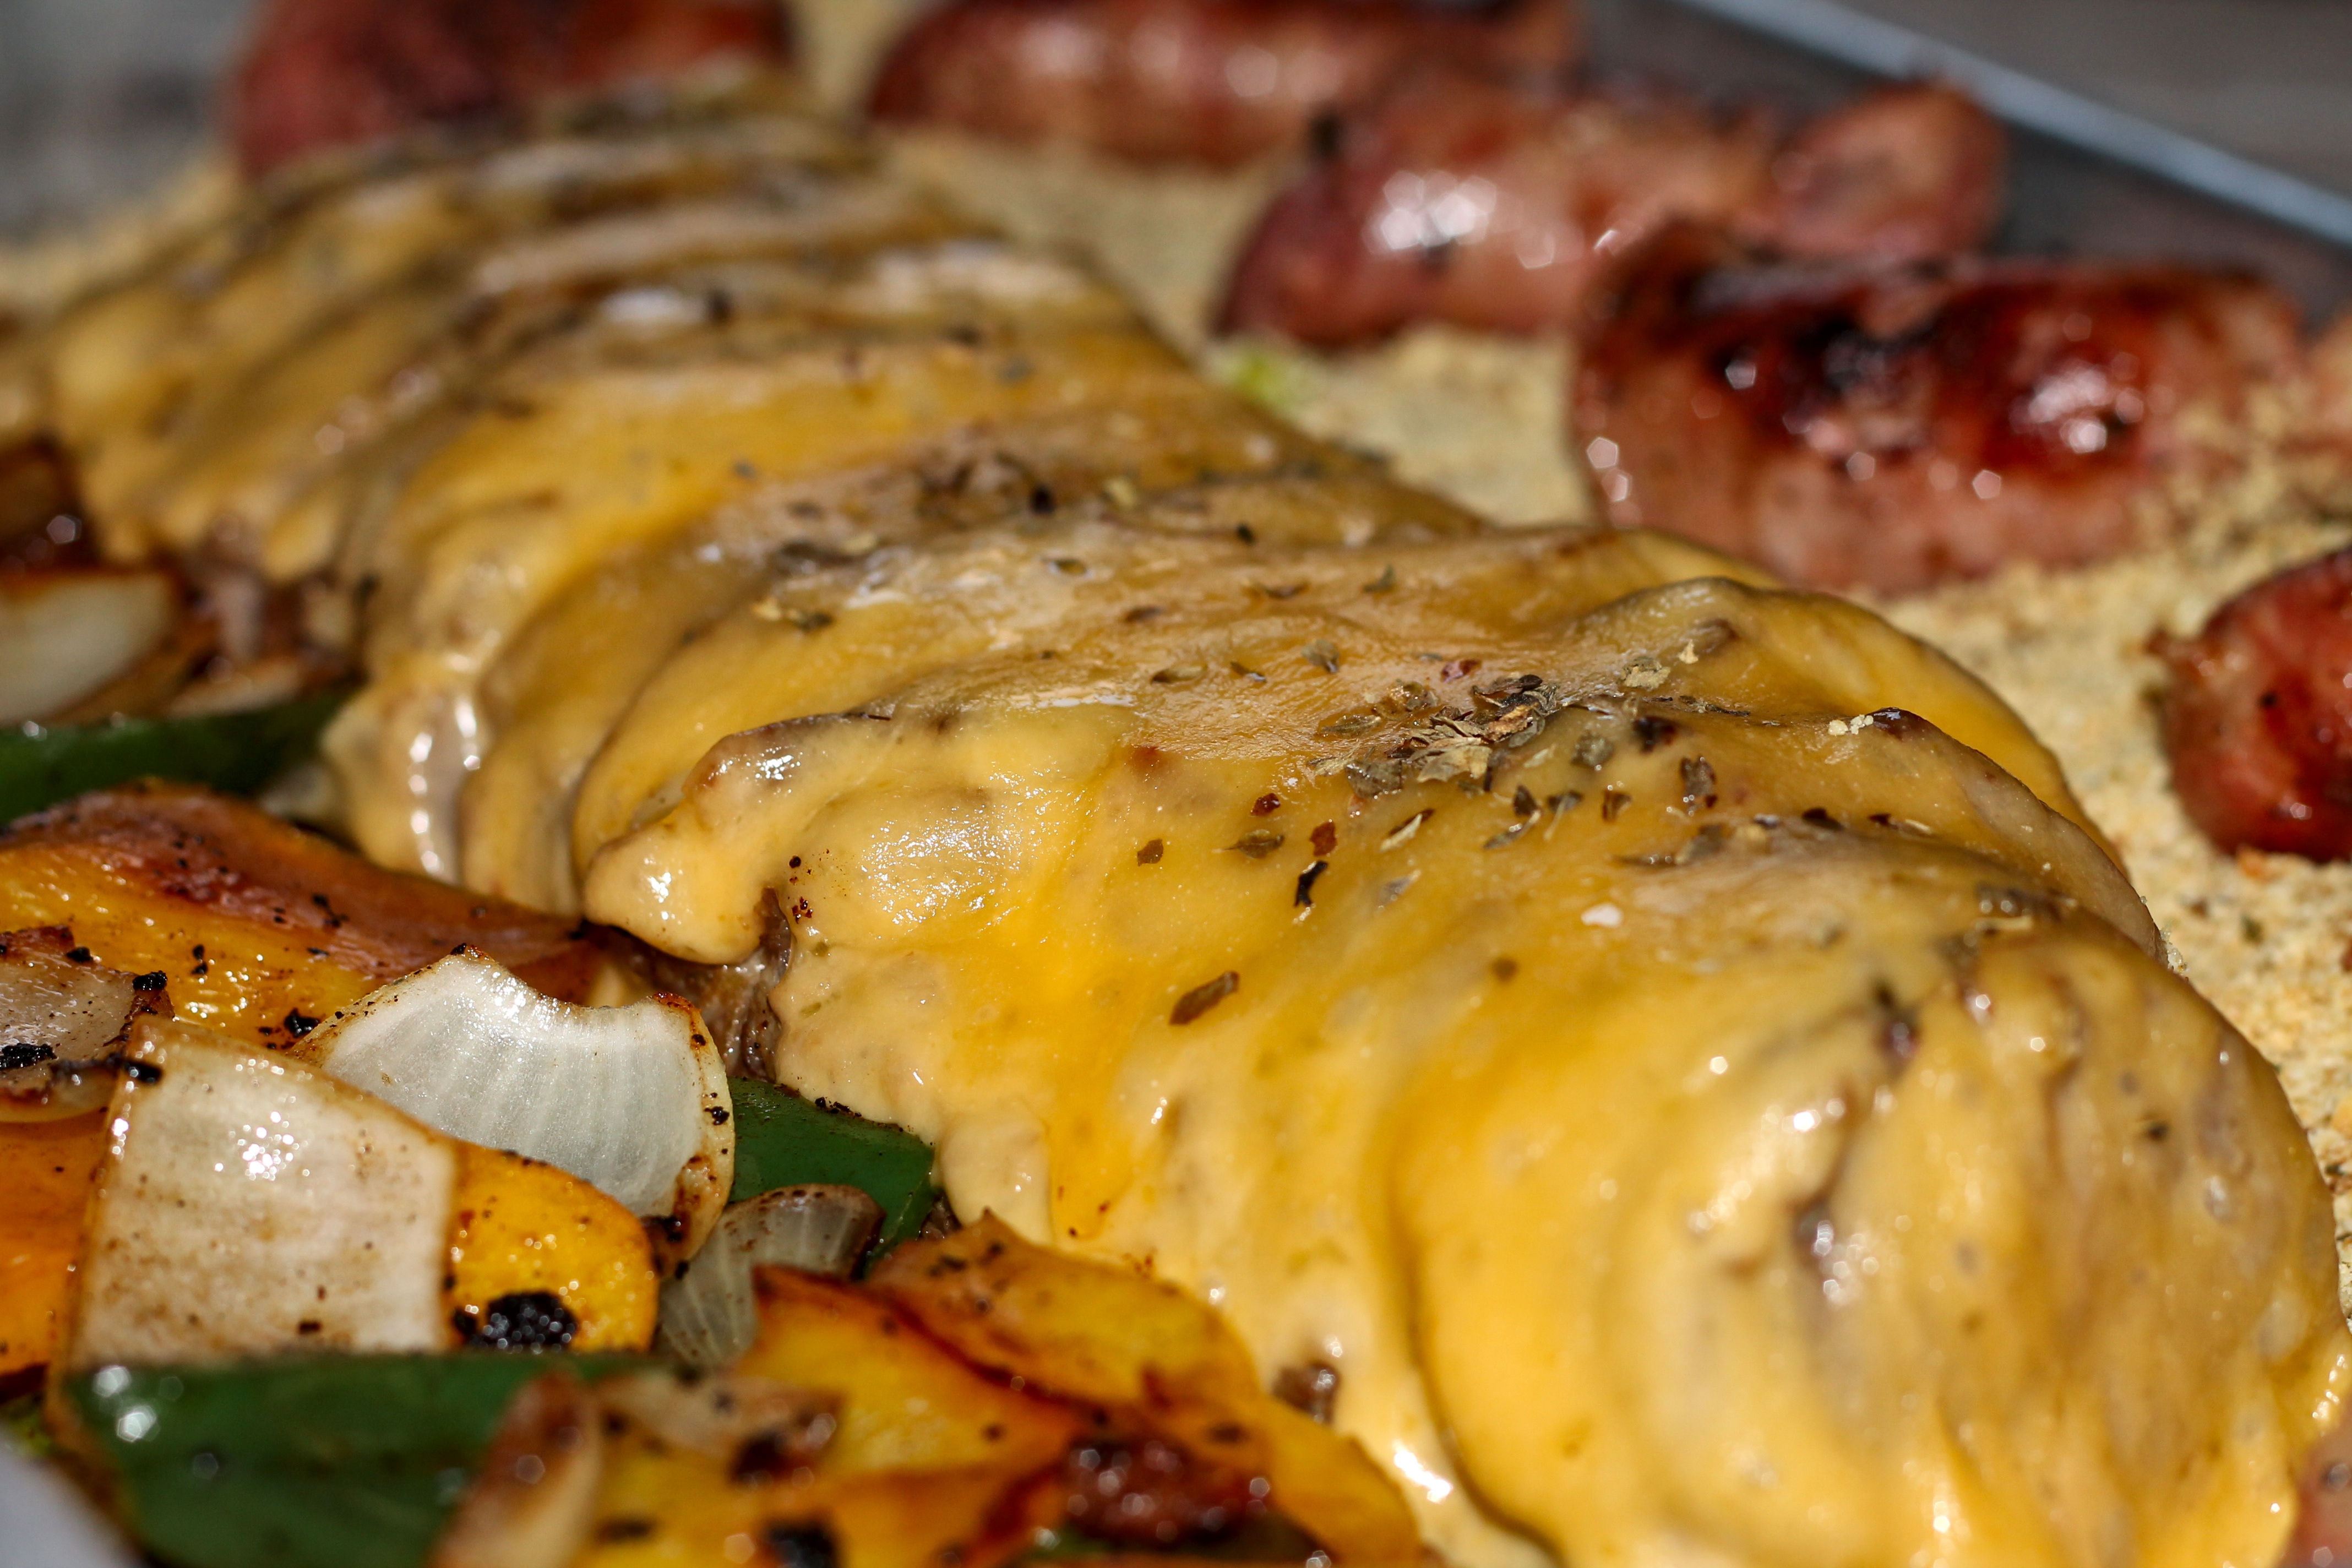
dish, meal, food, produce, vegetable, breakfast, meat, lunch, cuisine, pepperoni, mexicana, fajita